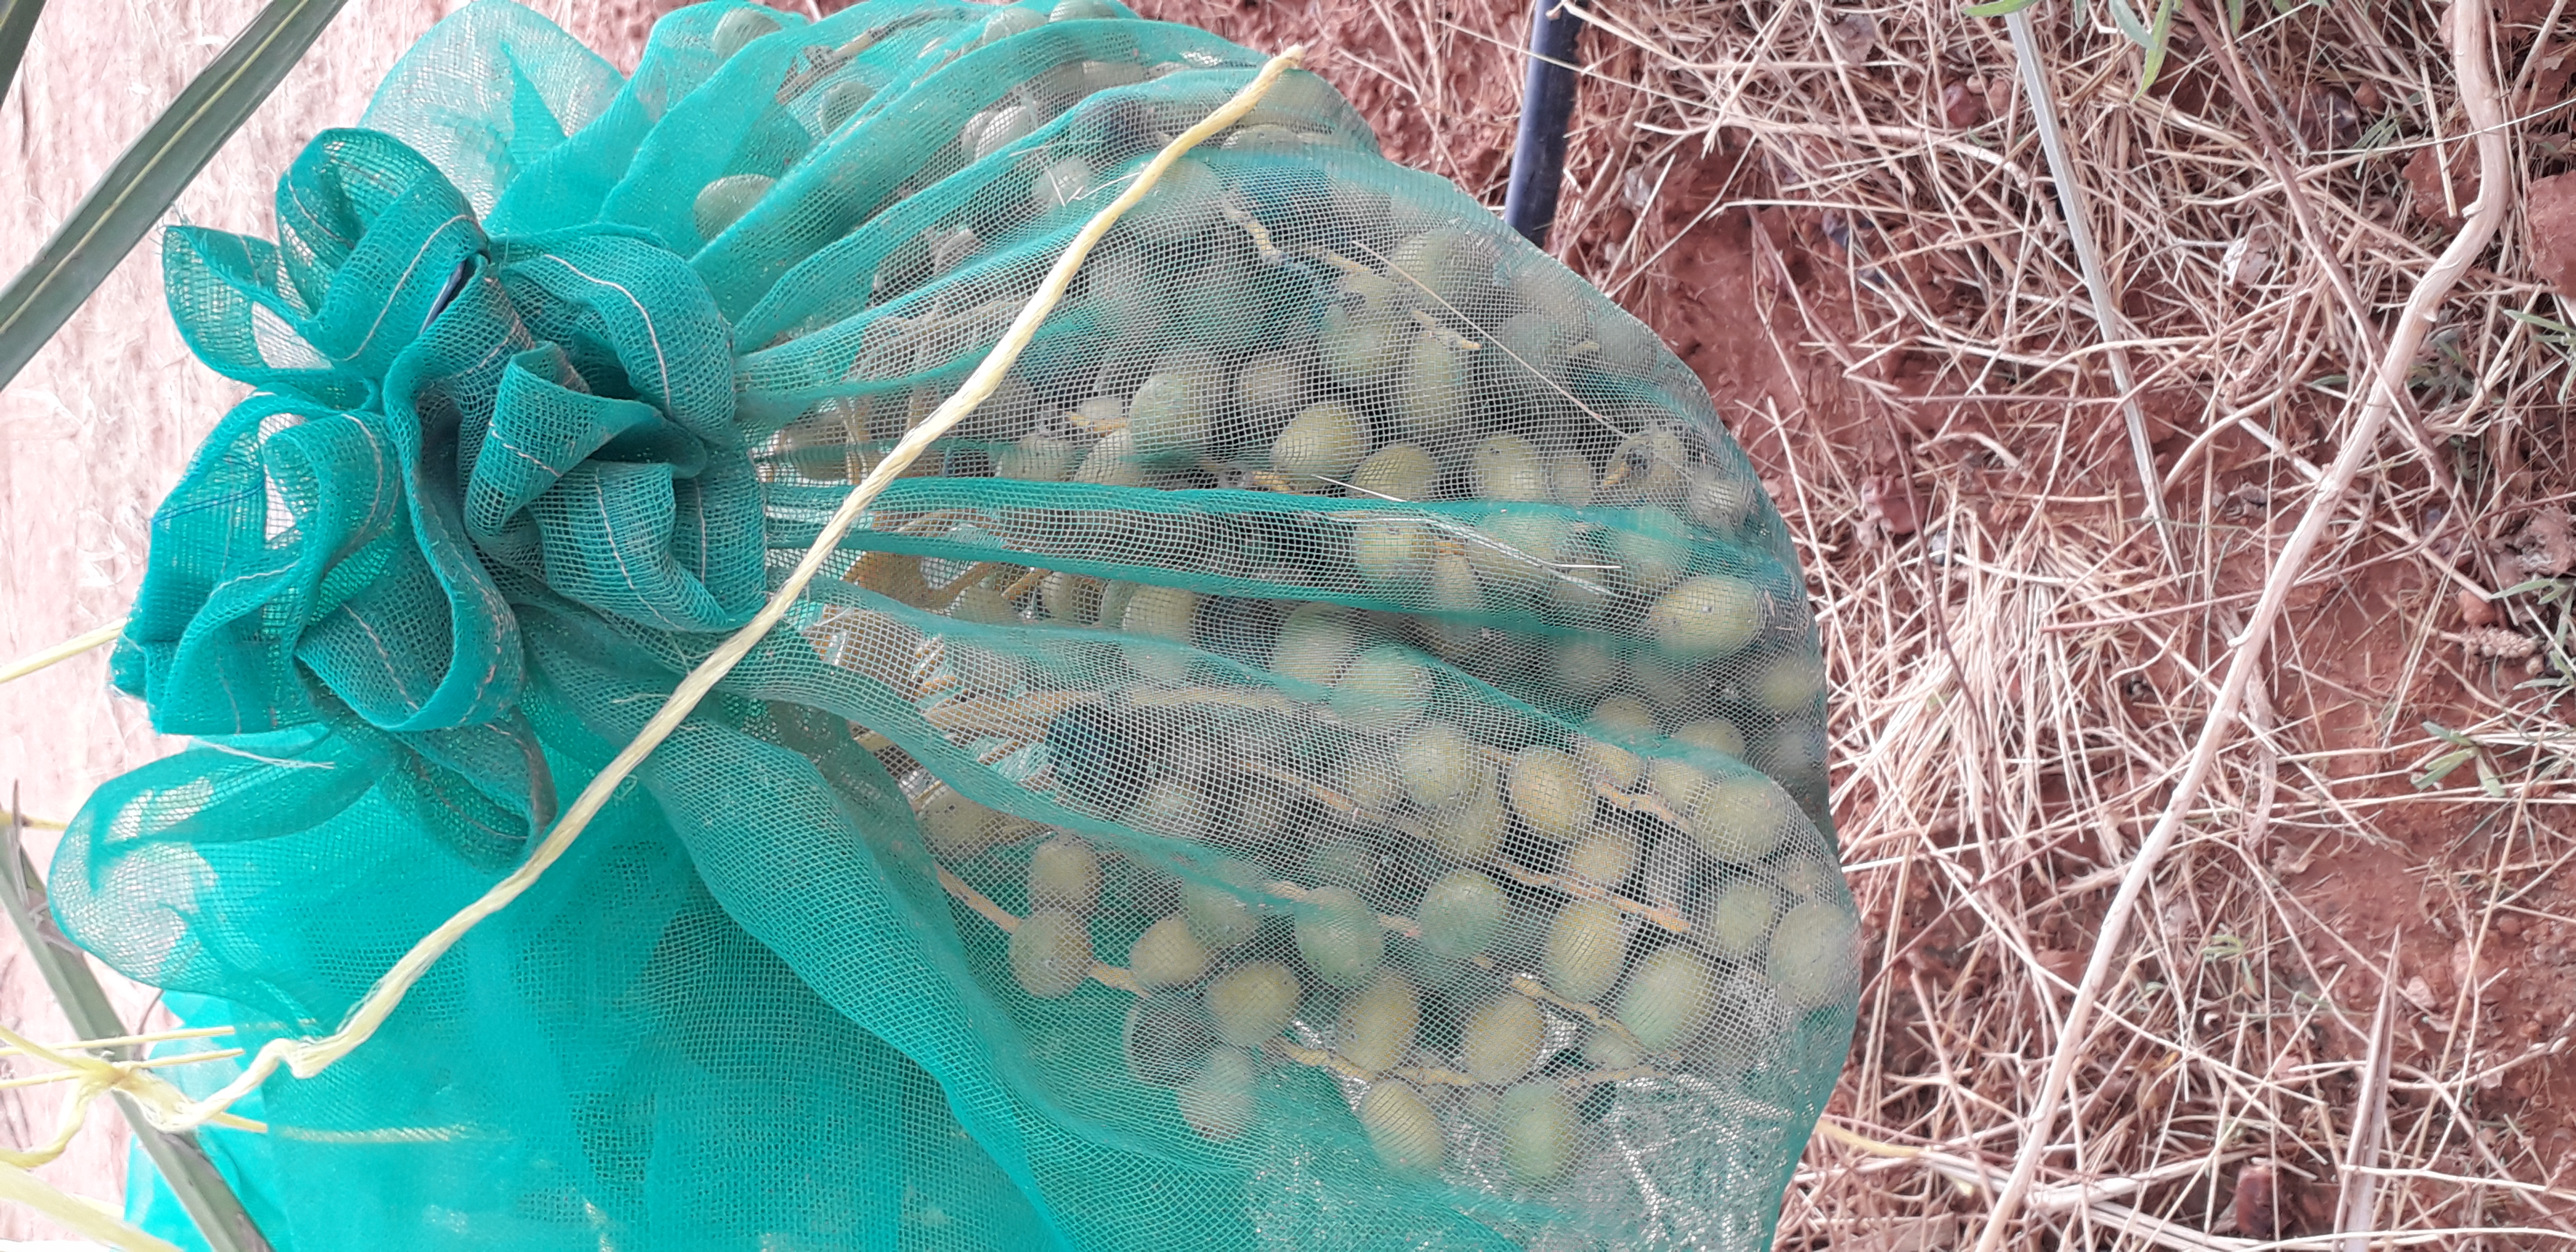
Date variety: kholt